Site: brandenburg
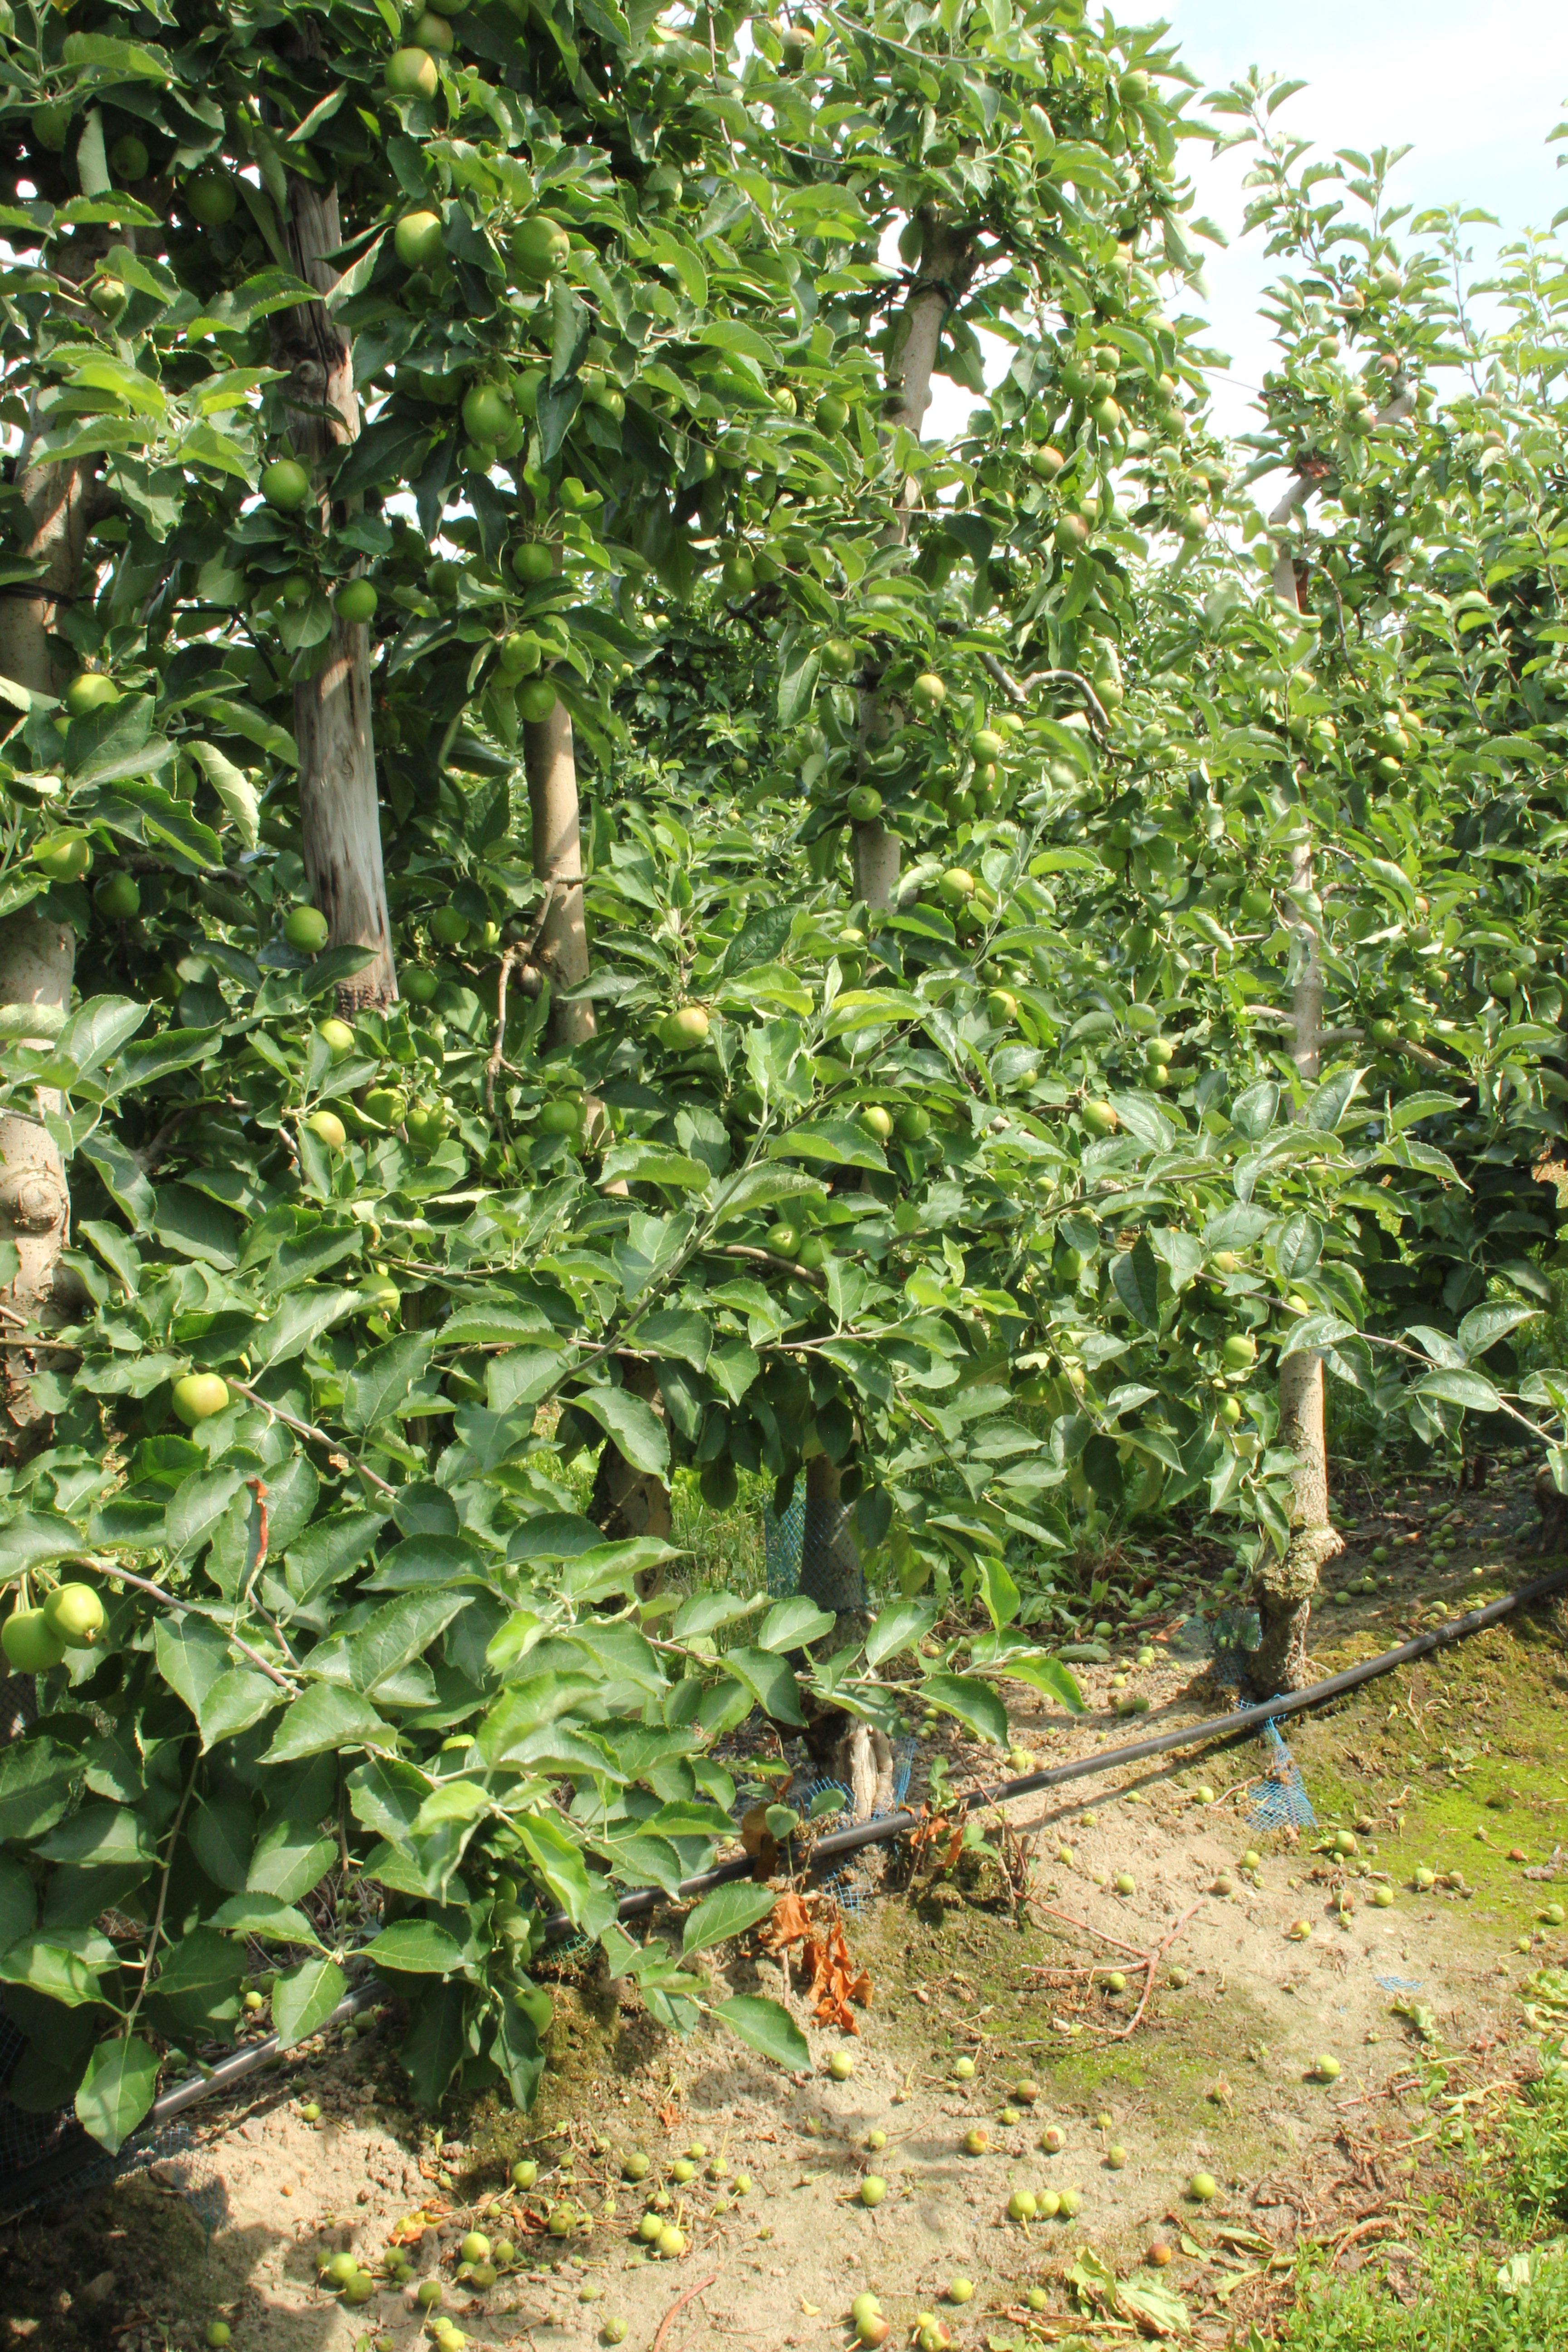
Growth stage (BBCH 74): Development of fruit